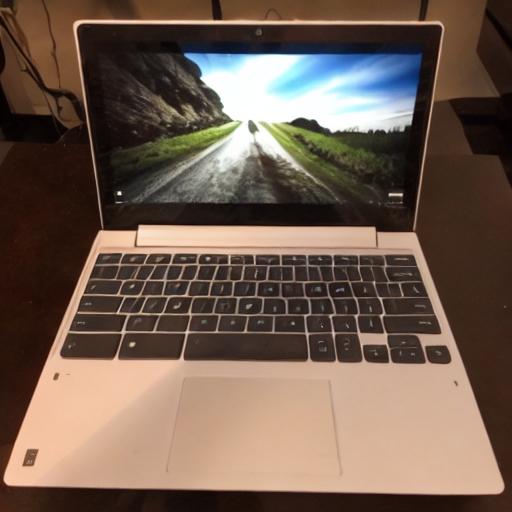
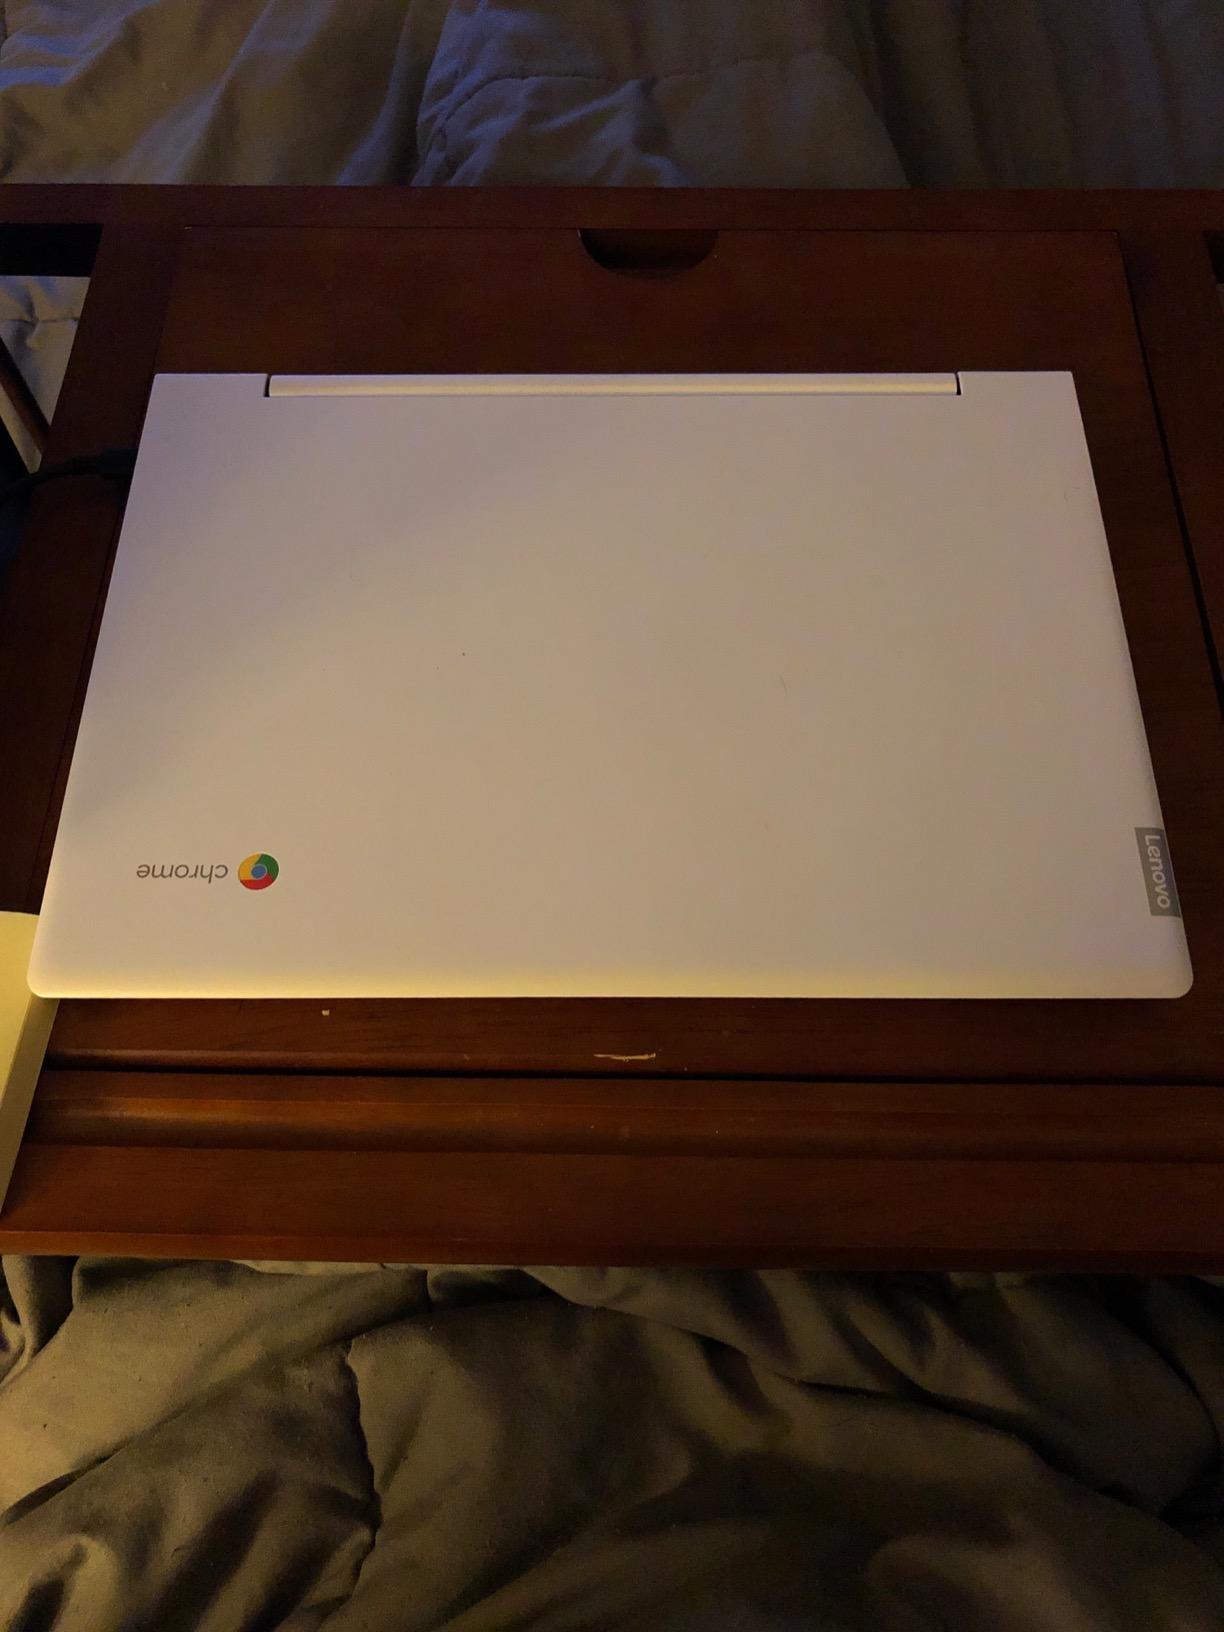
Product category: laptop
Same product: no